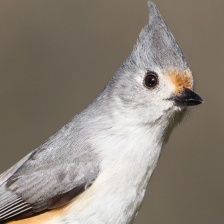
Species: TIT MOUSE
Scientific name: PARIDAE
ImageNet parent category: chickadee